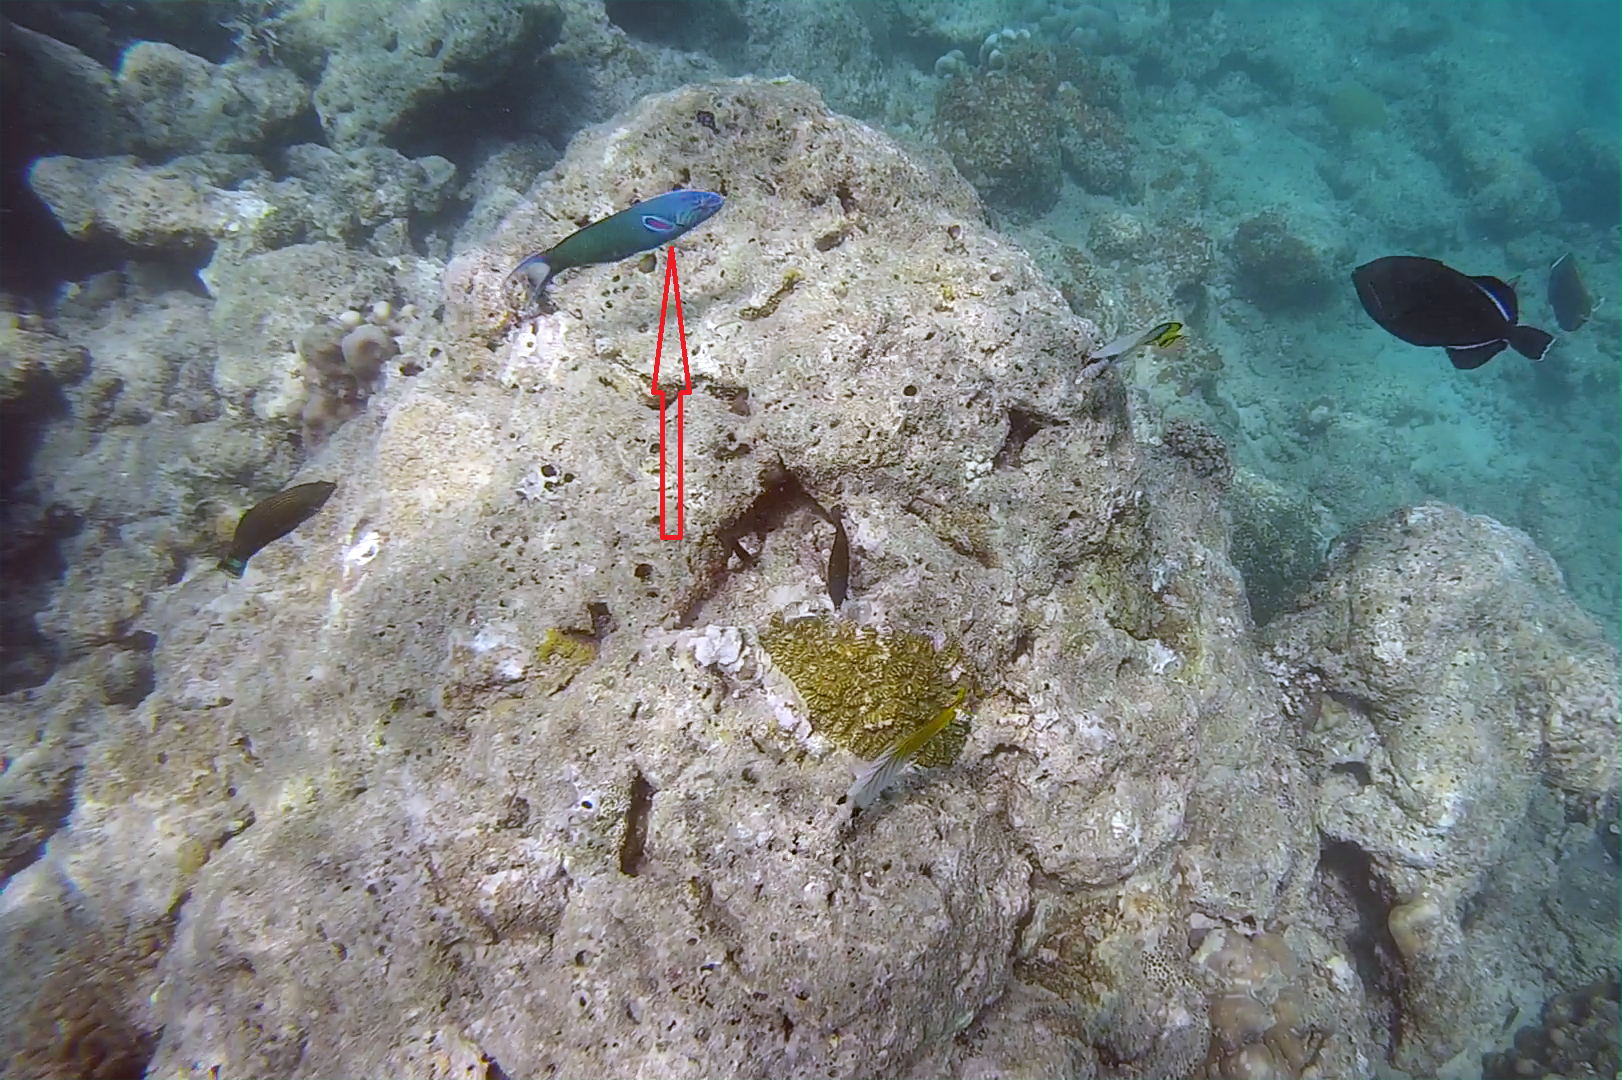
Thalassoma lunare (Moon Wrasse)